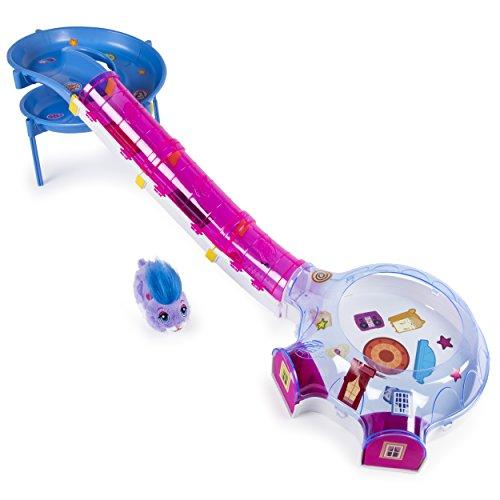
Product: Zhu Zhu Pets – Hamster House Play Set with Slide and Tunnel
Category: Toys & Games | Kids' Electronics | Electronic Pets
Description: The Zhu Zhu Pets Hamster House Play Set comes with an exclusive Winkie hamster.
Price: $28.01
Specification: ProductDimensions:2.8x15x12inches|ItemWeight:2pounds|ShippingWeight:2.95pounds(Viewshippingratesandpolicies)|DomesticShipping:ItemcanbeshippedwithinU.S.|InternationalShipping:Thisitemisnoteligibleforinternationalshipping.LearnMore|ASIN:B01N2I20NR|Itemmodelnumber:20088771|Manufacturerrecommendedage:4-9years|Batteries:2AAAbatteriesrequired.(included)